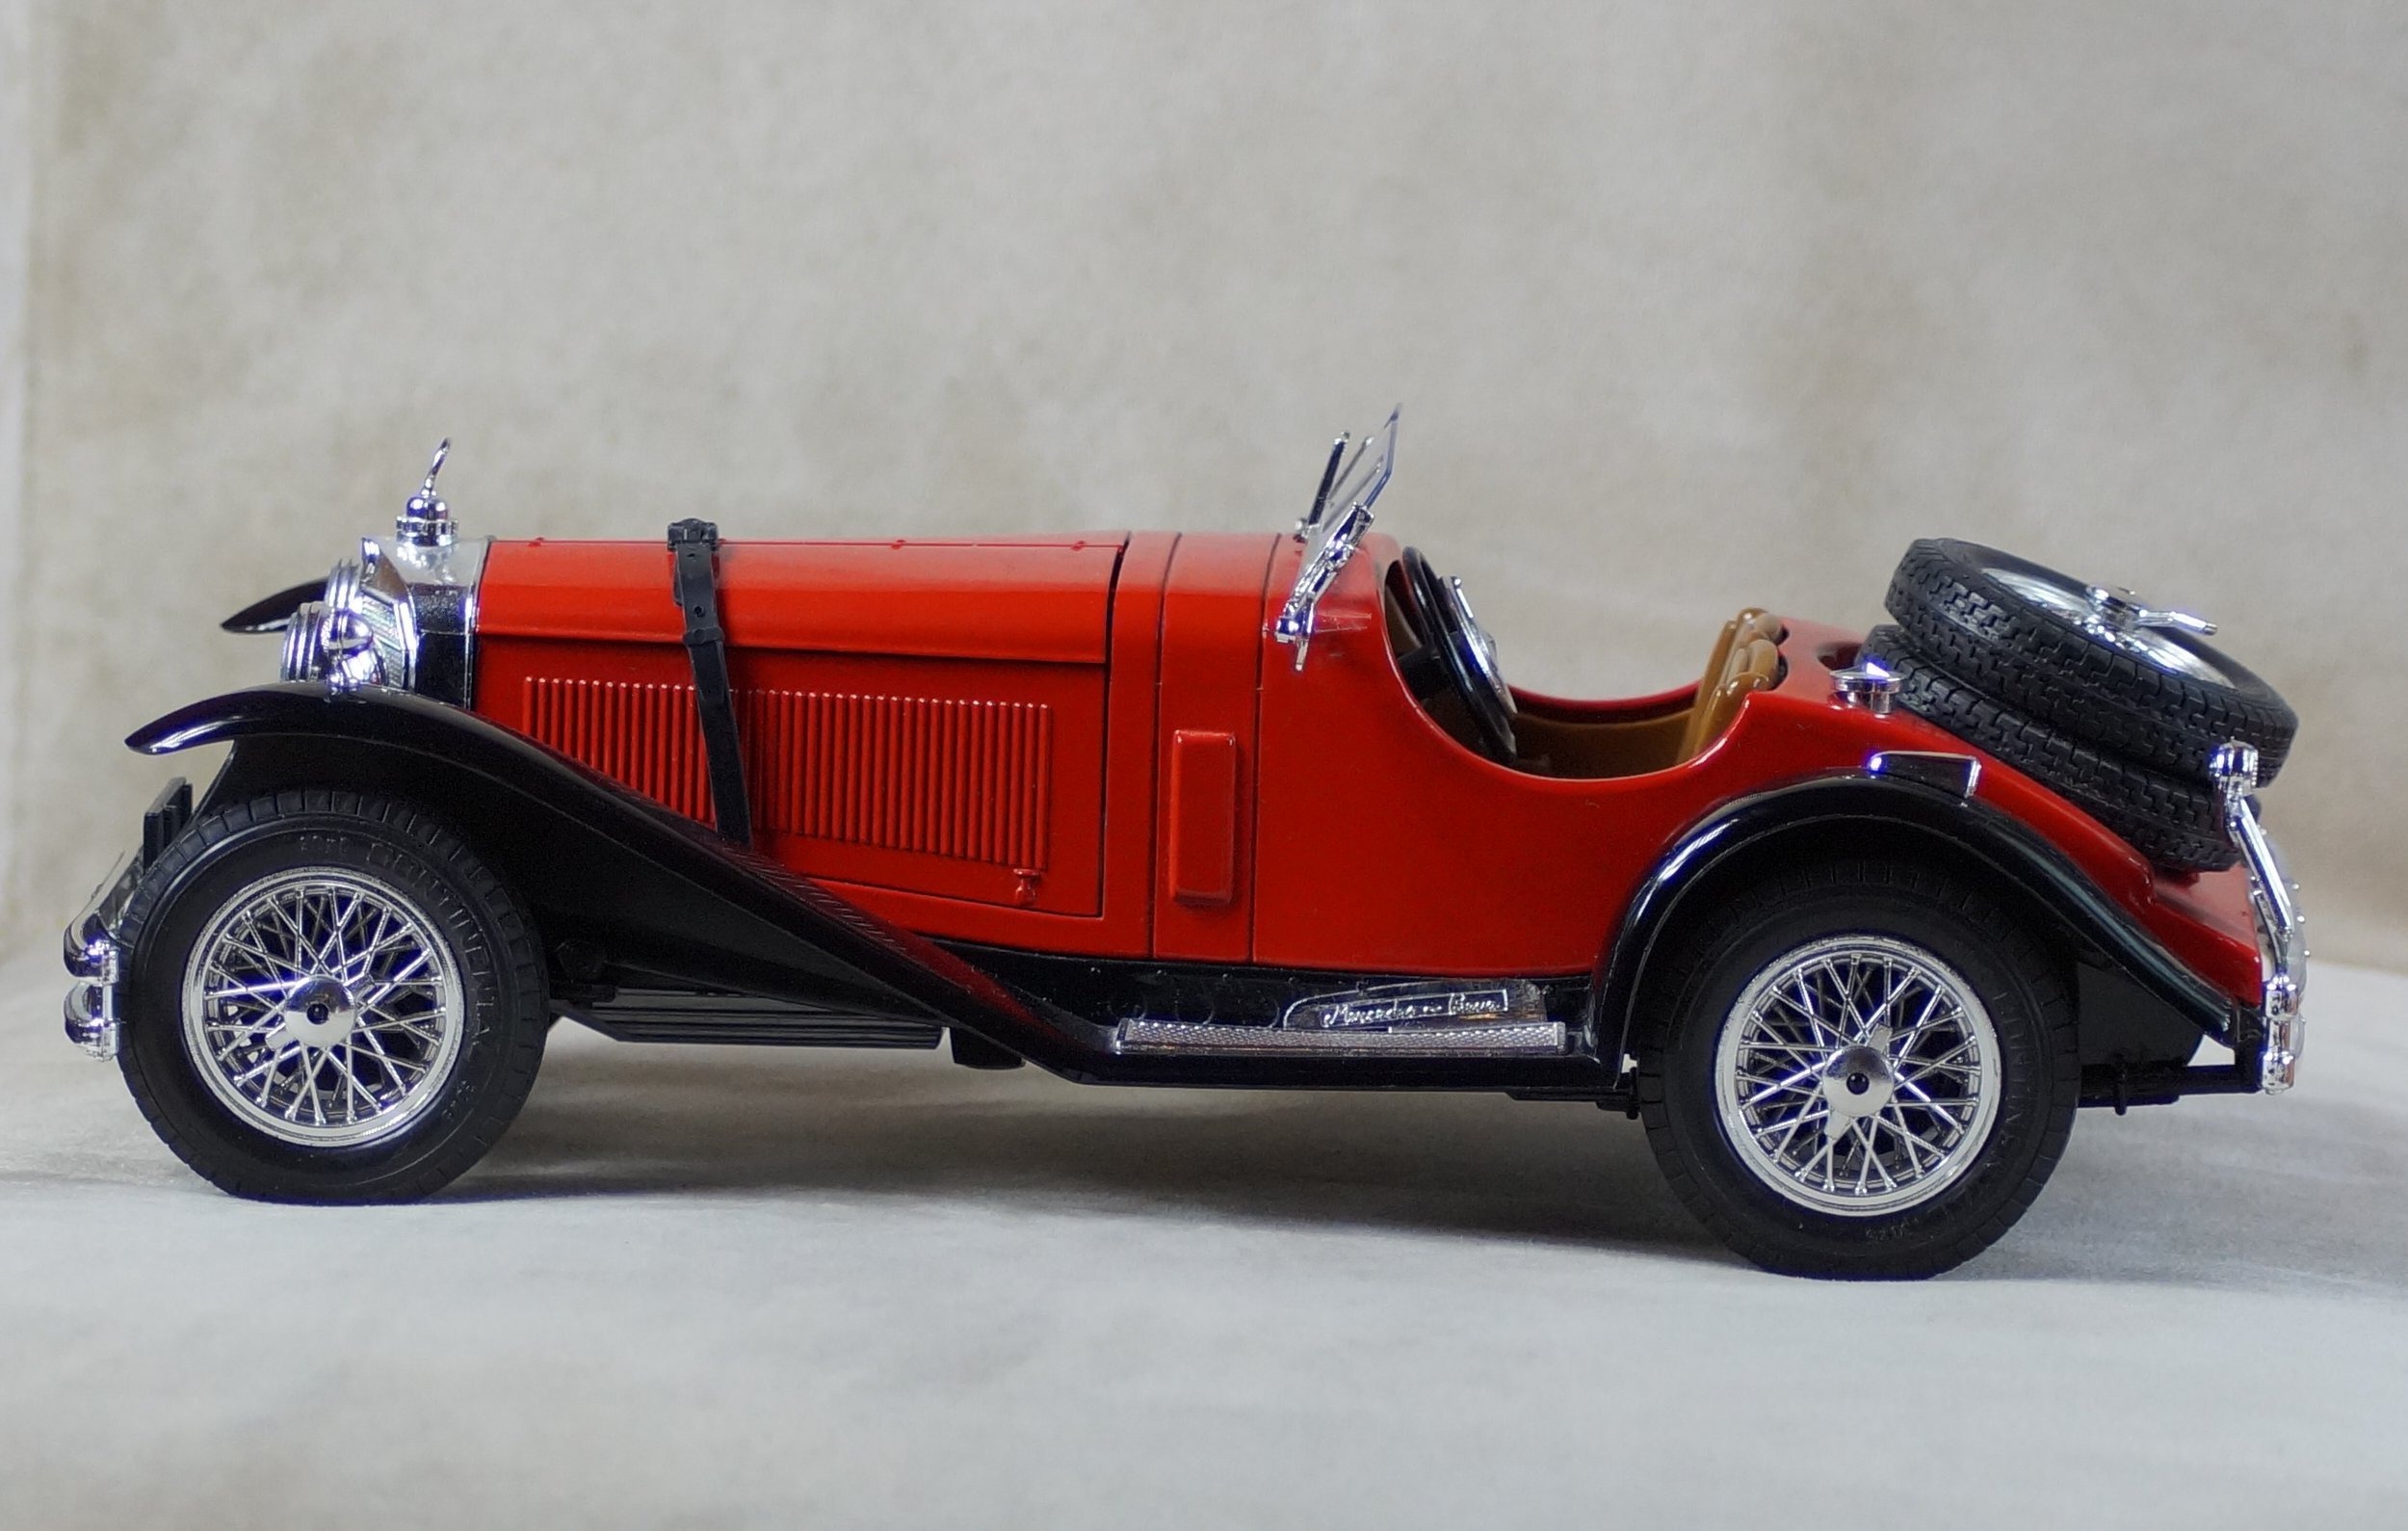
car, automobile, retro, model, vehicle, auto, classic car, sports car, vintage car, race car, oldtimer, mercedes, classic, convertible, dare, vehicles, benz, slk, antique car, vintage car automobile, model car, land vehicle, touring car, automobile make, luxury vehicle